Cabinet of Yuan Shikai

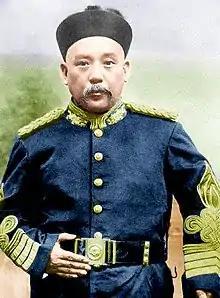
Portrait of Yuan Shikai, colourized

The Yuan Shikai Cabinet was the second cabinet of the Qing dynasty and of China, led by Prime Minister Yuan Shikai from 2 November 1911 to the abdication of the Xuantong Emperor in February 1912.